Meningitis

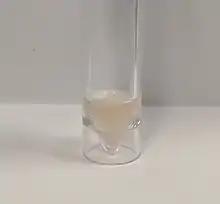
Cloudy CSF from a person with meningitis due to Streptococcus

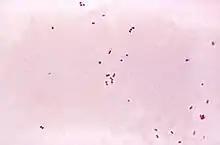
Gram stain of meningococci from a culture showing Gram-negative (pink) bacteria, often in pairs

A lumbar puncture is done by positioning the person, usually lying on the side, applying local anesthetic, and inserting a needle into the dural sac (a sac around the spinal cord) to collect cerebrospinal fluid (CSF). When this has been achieved, the "opening pressure" of the CSF is measured using a manometer. The pressure is normally between 6 and 18 cm water (cmHO); in bacterial meningitis the pressure is usually elevated. In cryptococcal meningitis, intracranial pressure is markedly elevated. The initial appearance of the fluid may prove an indication of the nature of the infection: cloudy CSF indicates higher levels of protein, white and red blood cells and/or bacteria, and therefore may suggest bacterial meningitis.